Lands of Brownmuir

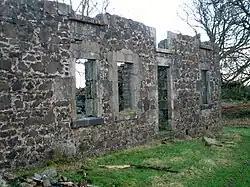
The ruins of Rakerfield.

In 1615 William Montgomerie, a merchant, lived at Rakerfield that was situated just off the above-mentioned old drove road that once formed a direct route from Beith to Howwood. Rakerfield Farm was a two storey dwelling of unusual construction, with well carved stone window and door surrounds, etc. It was once used as hunting lodge and a dwelling for a gamekeeper. Mrs & Mrs Blair, lived here at the time of the construction of Kirkleegreen Reservoir and it was purchased upon their death by Ayrshire County Council who the roof removed.